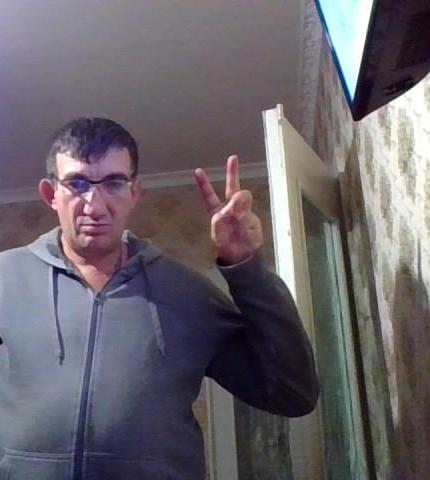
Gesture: peace